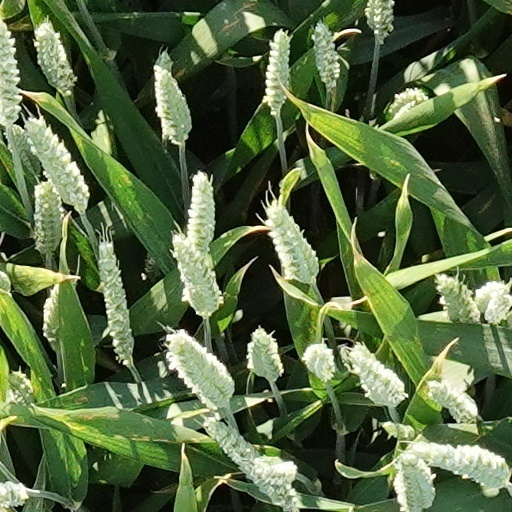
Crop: wheat